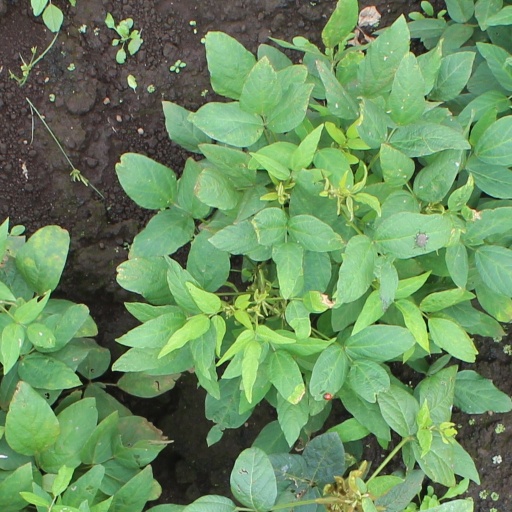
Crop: soybean